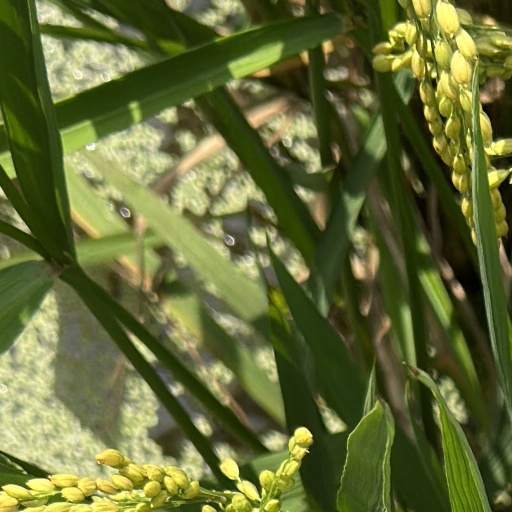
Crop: rice